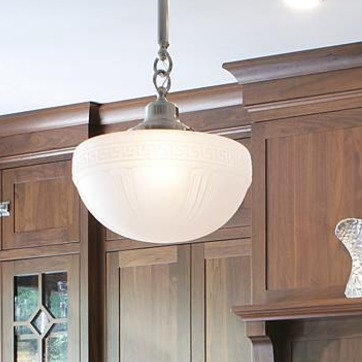
Material: glass